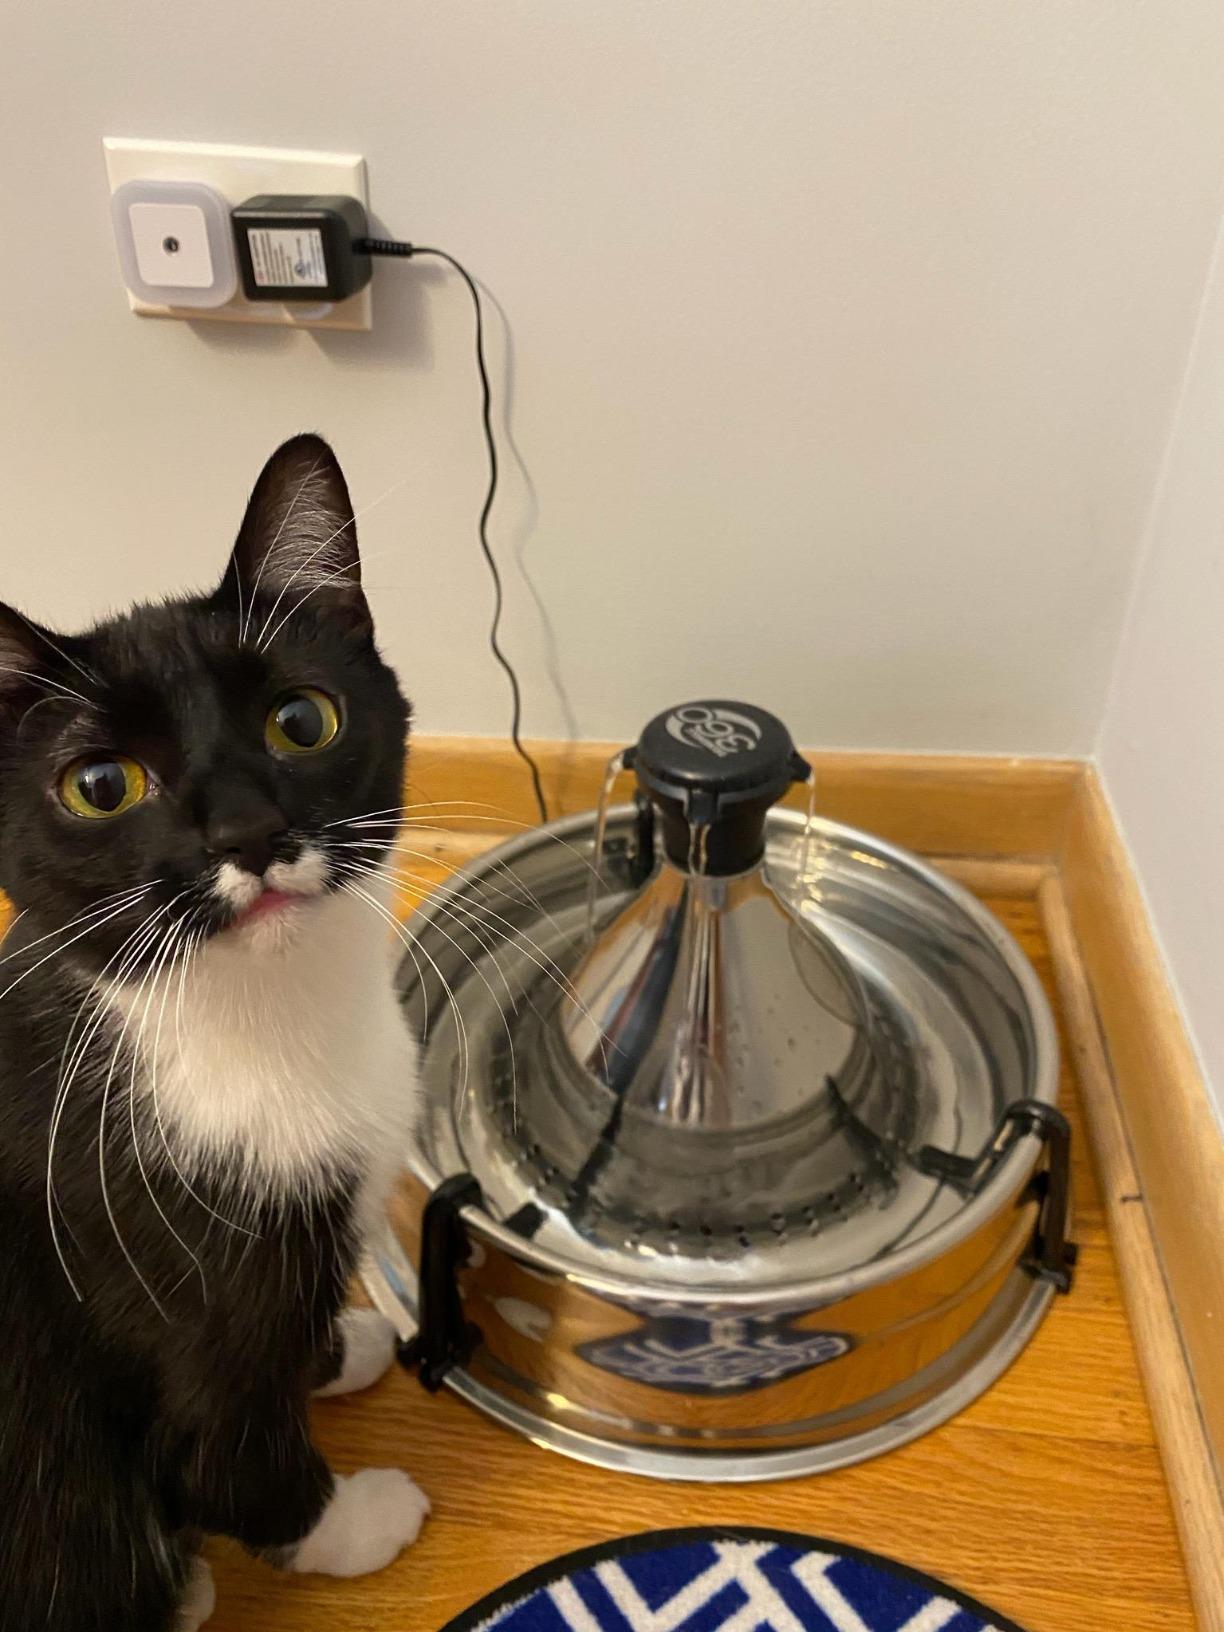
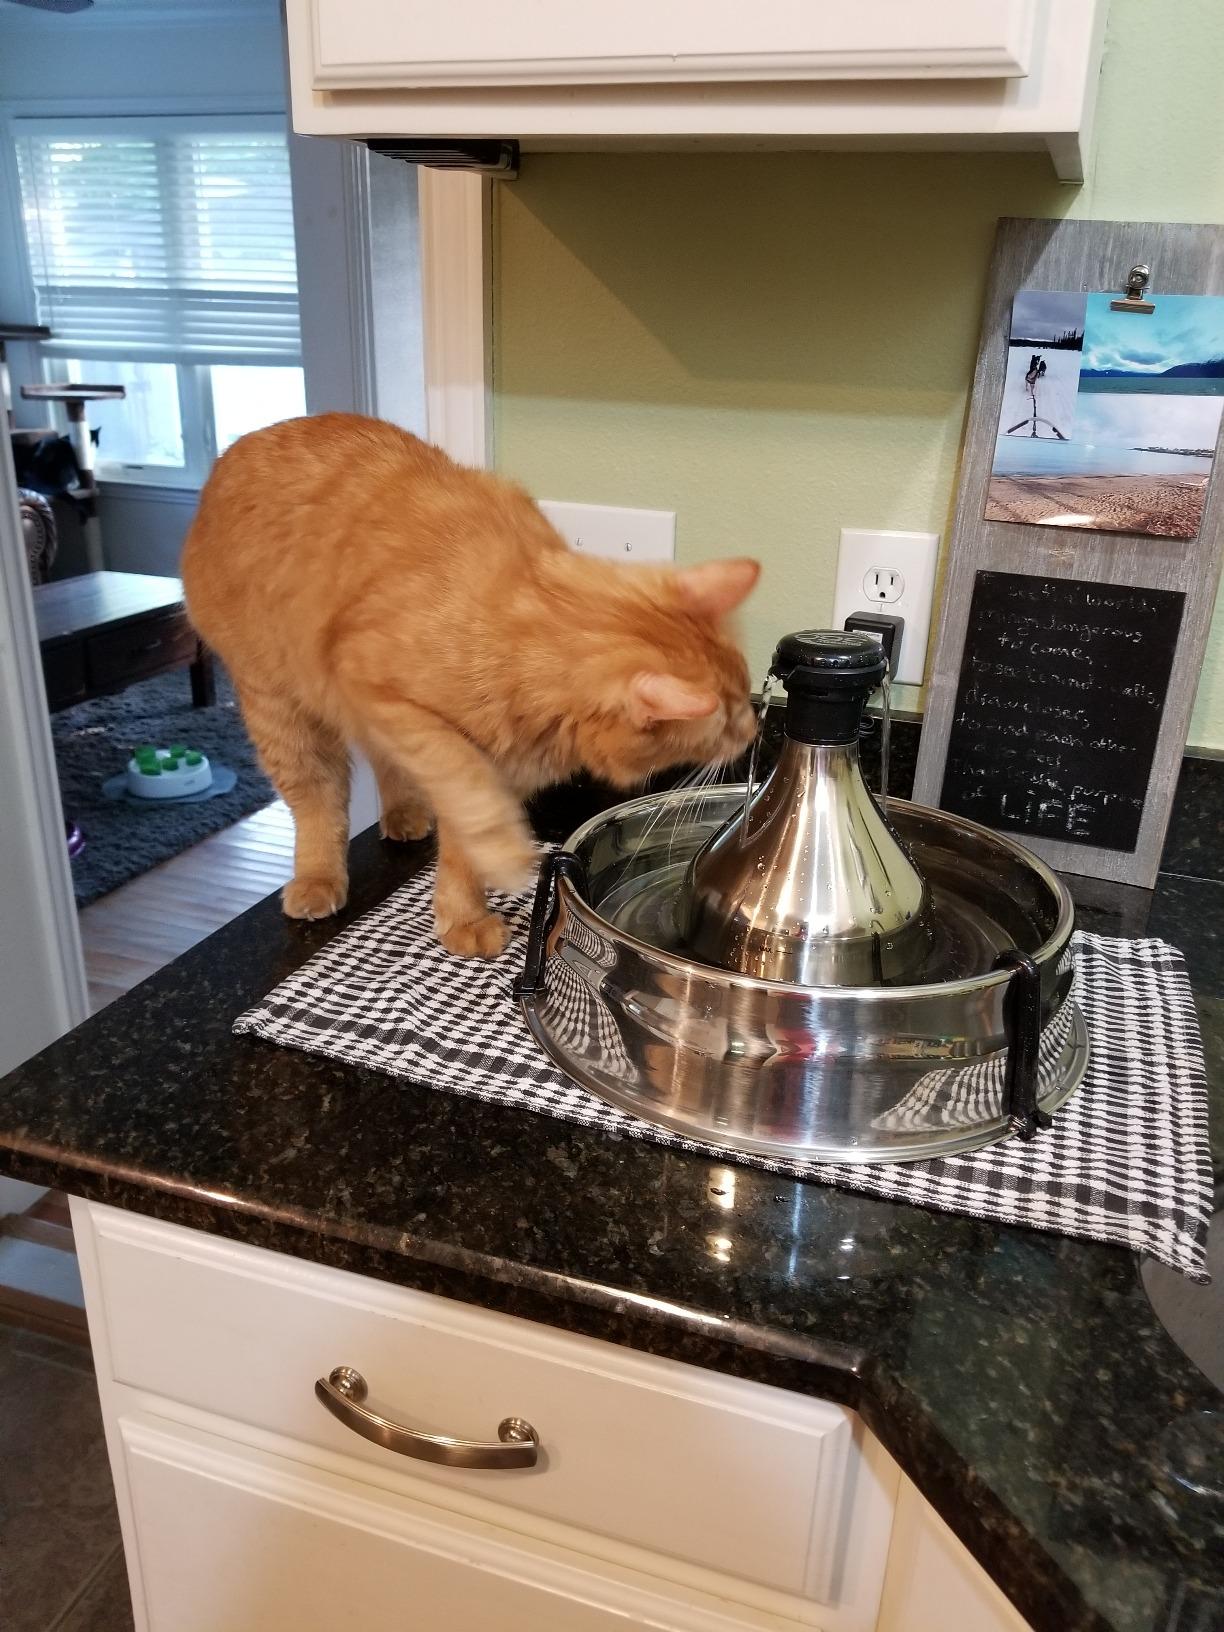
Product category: items_bowl
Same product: yes